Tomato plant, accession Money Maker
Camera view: tilt-top (135 deg); turntable rotation: 180 degrees
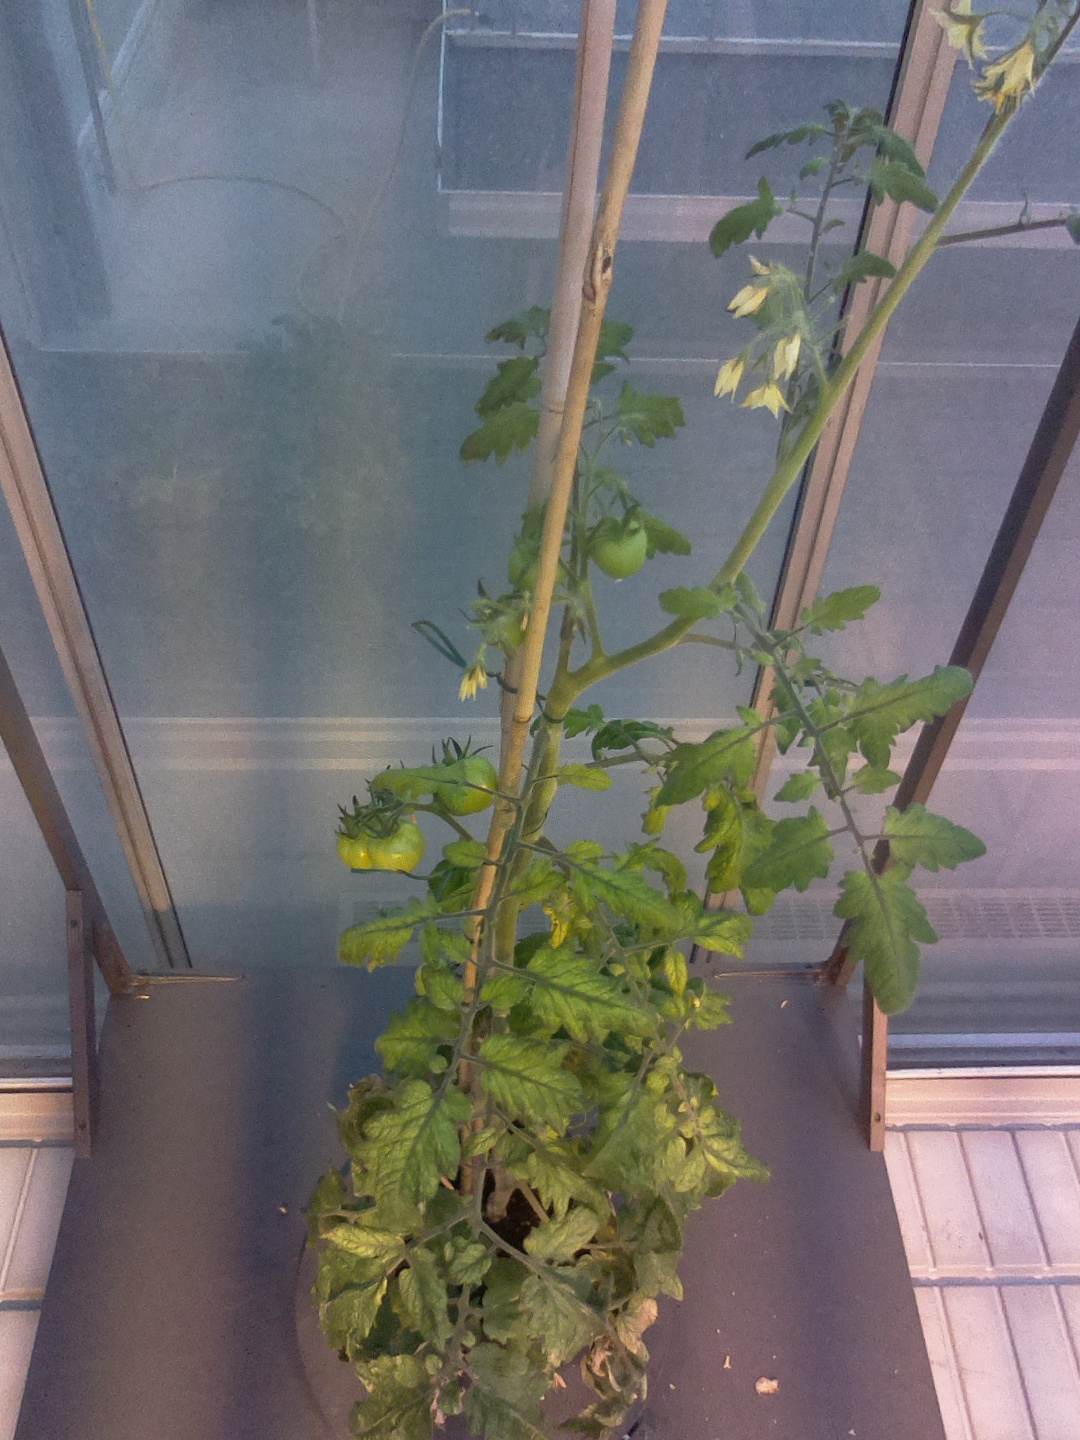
BBCH growth stage 75: 50%-60% of final fruit size